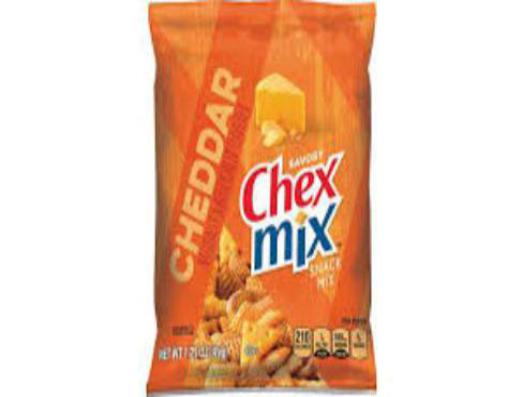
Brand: chex mix
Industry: Food